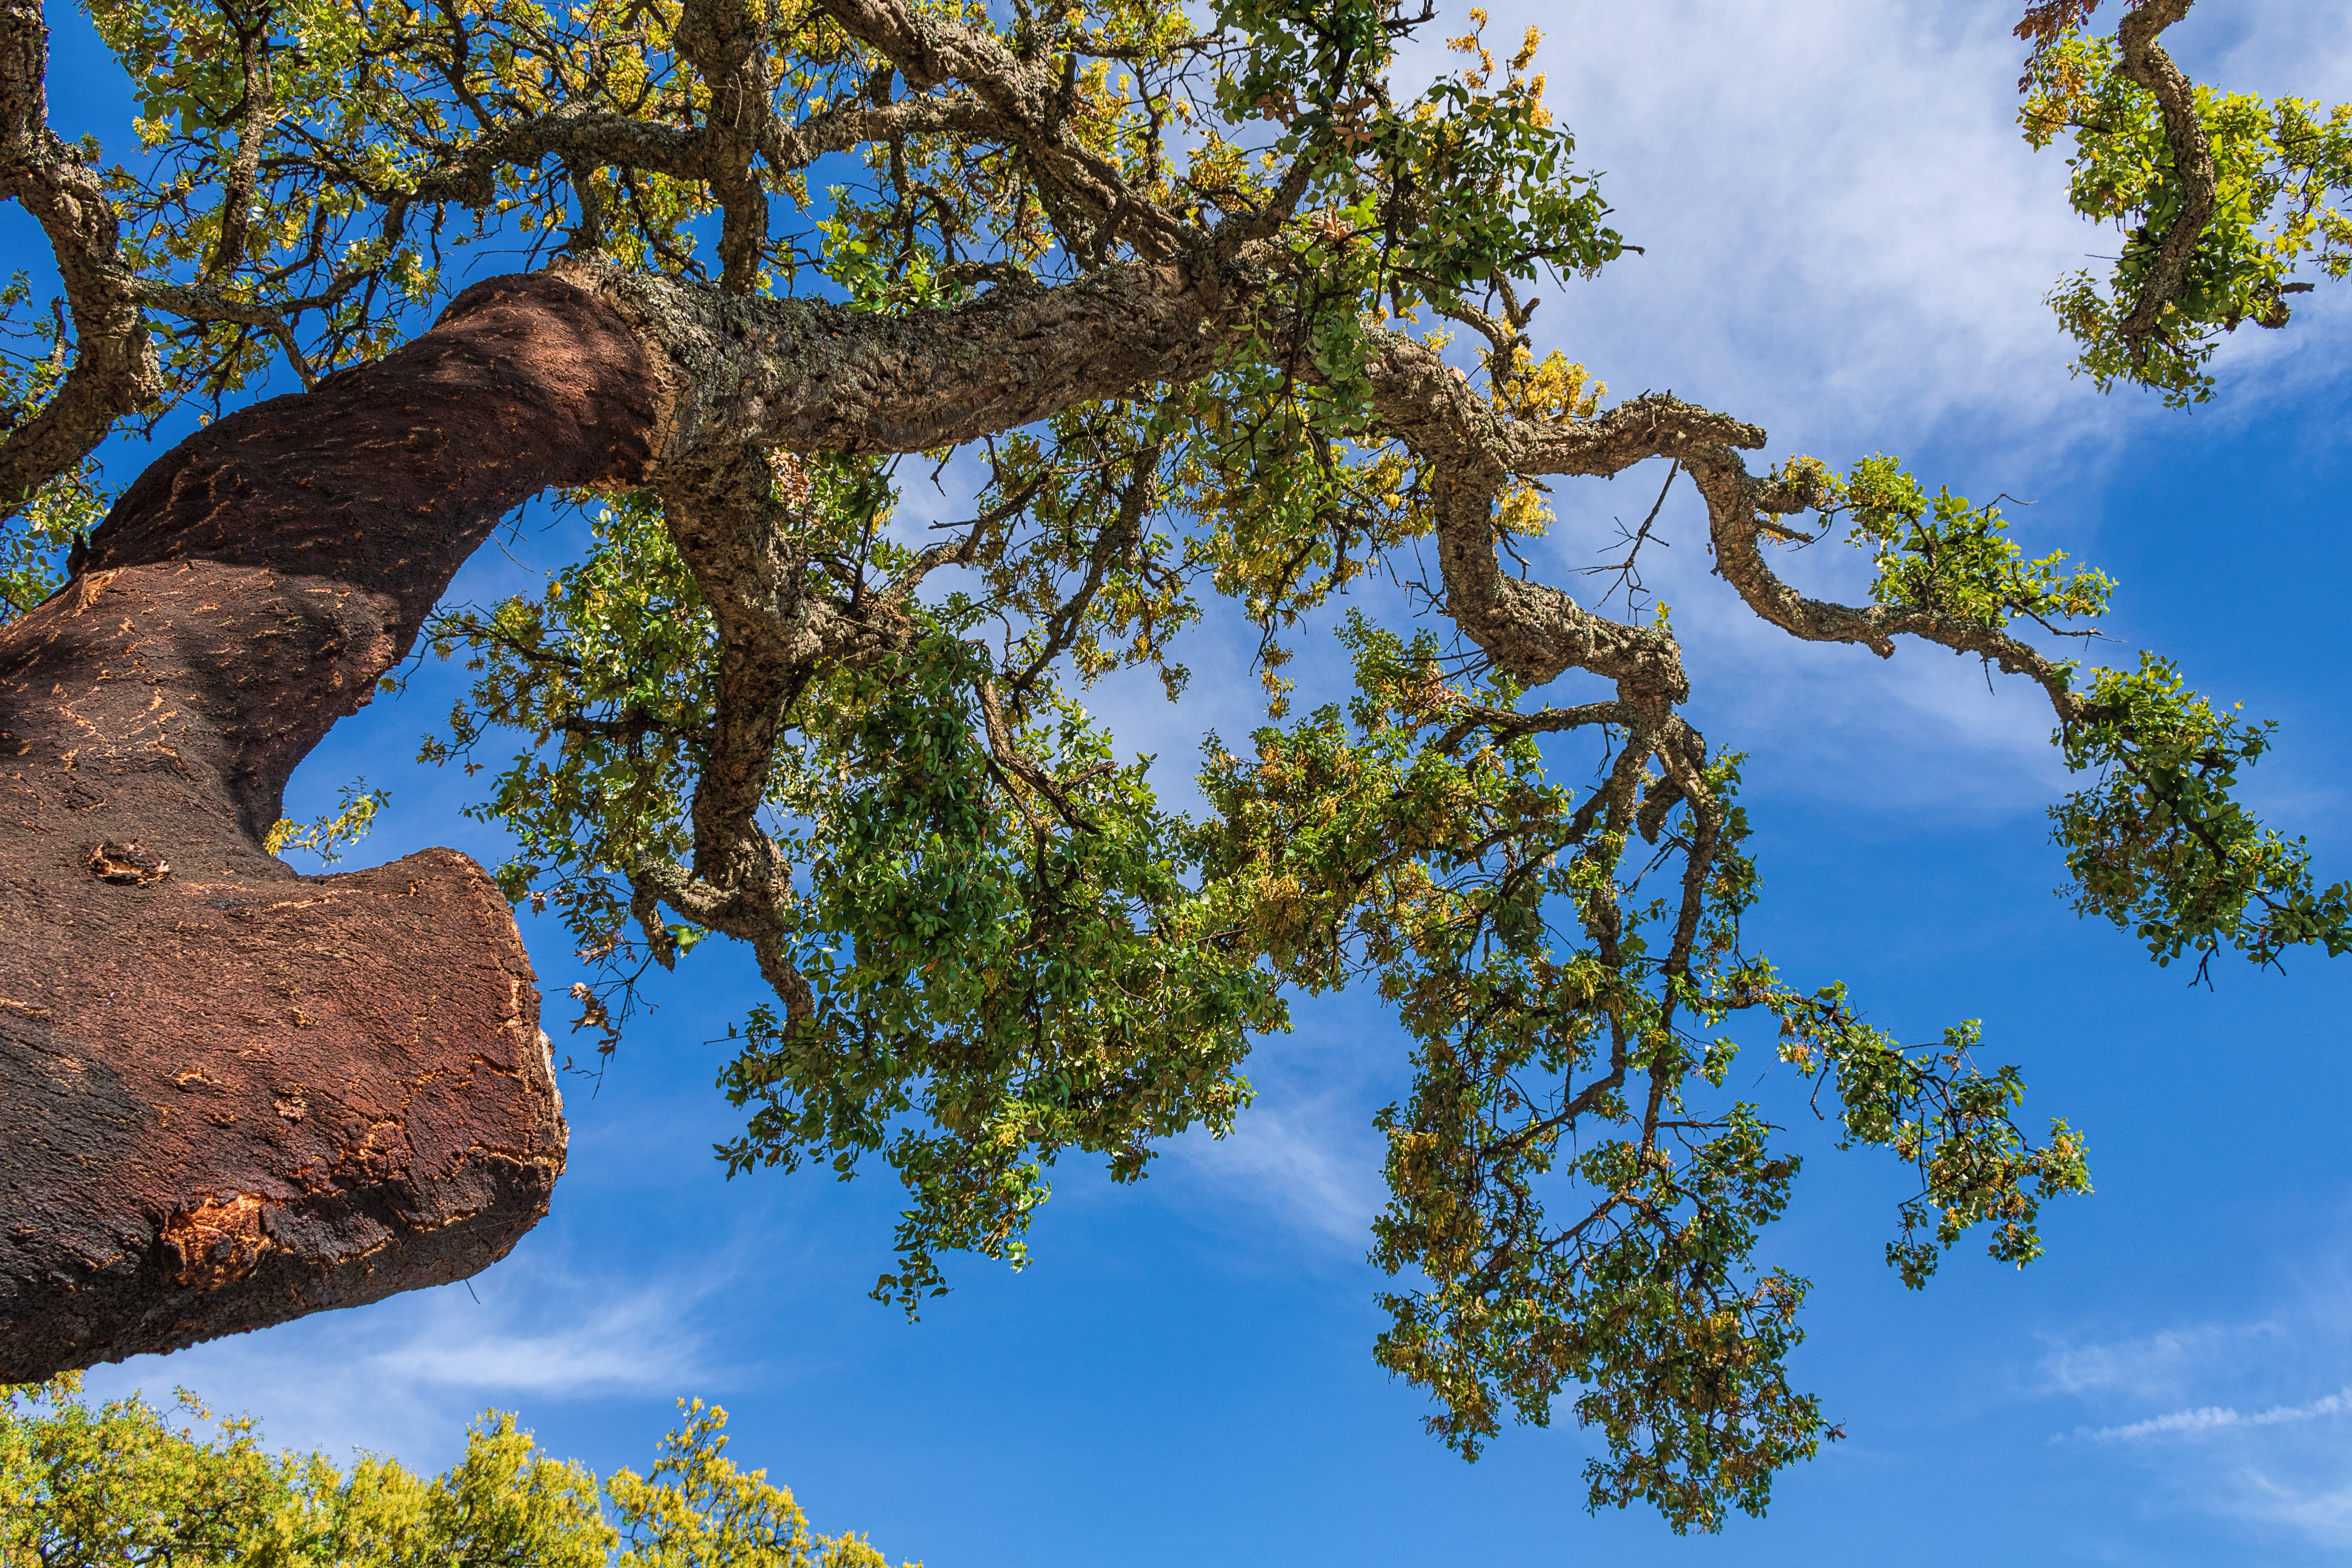
cork, tree, sky, nature, branch, blue, vegetation, leaf, woody plant, daytime, plant, spring, trunk, reflection, plane, temperate broadleaf and mixed forest, autumn, cloud, rock, forest, deciduous, national park, state park, California live oak, woodland, oak